Ode: Intimations of Immortality

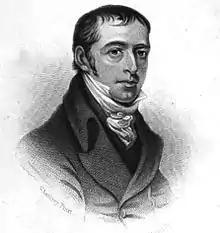
James Montgomery (poet)

The "Ode: Intimations of Immortality" is the most celebrated poem published in Wordsworth's "Poems in Two Volumes" collection. While modern critics believe that the poems published in Wordsworth's 1807 collection represented a productive and good period of his career, contemporary reviewers were split on the matter and many negative reviews cast doubts on his circle of poets known as the Lake Poets. Negative reviews were found in the "Critical Review", "Le Beau Monde" and "Literary Annual Register". George Gordon Byron, a fellow Romantic poet but not an associate of Wordsworth's, responded to "Poems in Two Volumes", in a 3 July 1807 "Monthly Literary Recreations" review, with a claim that the collection lacked the quality found in "Lyrical Ballads". When referring to "Ode: Intimations of Immortality", he dismissed the poem as Wordsworth's "innocent odes" without providing any in-depth response, stating only: "On the whole, however, with the exception of the above, and other innocent odes of the same cast, we think these volumes display a genius worthy of higher pursuits, and regret that Mr. W. confines his muse to such trifling subjects... Many, with inferior abilities, have acquired a loftier seat on Parnassus, merely by attempting strains in which Mr. W. is more qualified to excel." The poem was received negatively but for a different reason from Wordsworth's and Coleridge's friend Robert Southey, also a Romantic poet. Southey, in an 8 December 1807 letter to Walter Scott, wrote, "There are certainly some pieces there which are good for nothing... and very many which it was highly injudicious to publish... The Ode upon Pre-existence is a dark subject darkly handled. Coleridge is the only man who could make such a subject luminous."